Targa New Zealand

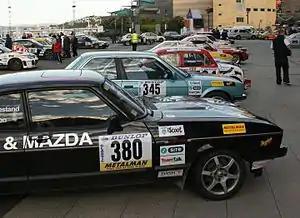
Targa race cars at the 2009 Targa New Zealand rally. The race series has been held annually since 1995.

The Targa New Zealand is a tarmac rally held annually on public roads typically throughout the North Island of New Zealand. The main Targa each year begins in the last week of October and is a week-long event which covers around 1500 km of touring and 750 km of closed special stages. Smaller one- or two-day events are usually run during the year and have been variously titled Targa Bambina, Targa Dash, Targa Rotorua, Targa Tauranga and Targa Hawkes Bay.